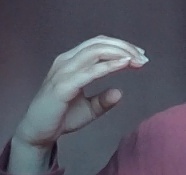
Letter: jeem